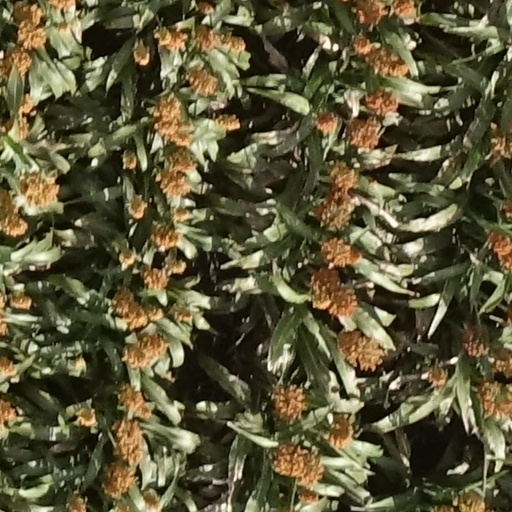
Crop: sorghum